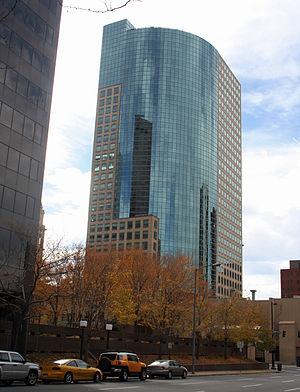
Le One Tabor Center est un gratte-ciel de bureaux de 124 mètres de hauteur construit à Denver en 1984.